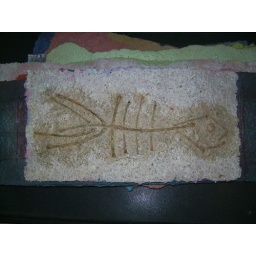
fish skeleton made from twigs from a tree in my backyard and recycled paper.